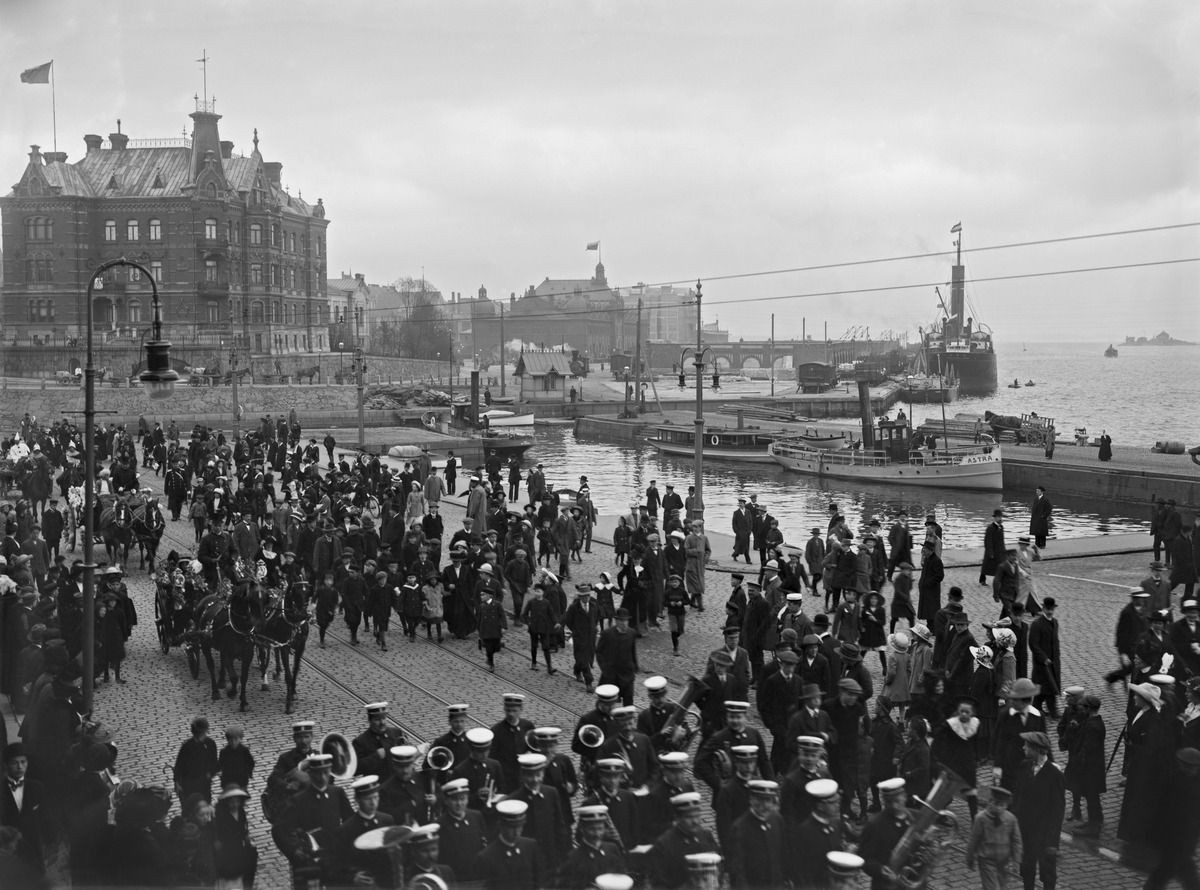
Lastenpäivä 11
sisällön kuvaus: Lastenpäivä 11.5.1913 juhlakulkue  Pohjoisella Esplanaadikadulla. Taustalla vas.

Kanavaranta 1. - Katajanokanlaituri 1. mustavalkoinen
Kuvaaja: Brander, Signe, valokuvaaja
Ajankohta: kuvausaika 11.05.1913
Paikka: Suomi, Uusimaa, Helsinki, Katajanokka Helsinki, Pohjoisesplanadi. Kanavaranta 1 - Katajanokanlaituri 1
Aiheet: yleisö, lapset, orkesterit, hevosajoneuvot, satamat, laivat, junat